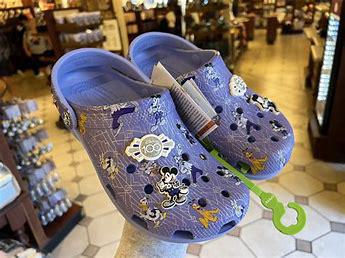
Brand: Crocs
Model: 100